Joey Logano

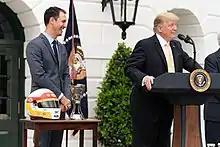
Logano with President Donald Trump on the White House south lawn in 2019

Unlike in previous years at Penske, Logano had a miserable year. He started the year however by winning the Advance Auto Parts Clash after sneaking through the last lap incident between Brad Keselowski and Denny Hamlin. Logano's 2017 season started with a sixth-place finish in the Daytona 500. In the Kobalt 400 at Las Vegas, Logano collided with Kyle Busch as the two battled for a Top 5 finish on the final lap. The contact spun Busch out and onto pit road; Logano finished fourth, while Busch dropped to 22nd. After the race, Busch confronted Logano on pit road, attempting to punch him as their pit crews became involved. Busch suffered a bloody forehead in the ensuing brawl, though neither driver was penalized for the fight. In an ironic twist at the following week's race in Phoenix, Logano's tire blew with five laps to go to bring out the caution as Busch was in contention to win. As a result, Ryan Newman stayed out for the final restart and went on to win. At Richmond, Logano made his 300th cup start. Despite qualifying fifth, he would start from the 37th spot due to a transmission change. Logano would slowly work his way to the front, before winning his second career race at Richmond. Logano became the sixth driver to win in his 300th start. However, Logano's car was discovered to have a rear suspension issue, forcing NASCAR to declare his victory an "encumbered" win; as a result, while his win was not stripped, it did not allow him to lock a spot into the playoffs.